Third Anglo-Maratha War

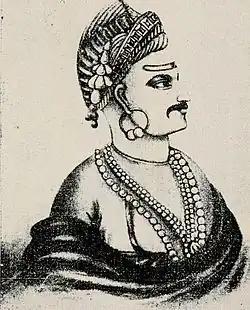
Bajirao II

The war began as a campaign against the Pindaris, but the first battle occurred at Pune where the Peshwa, Baji Rao II, attacked the under-strength British cantonment on 5 November 1817. The Maratha forces comprised 20,000 cavalry, 8,000 infantry, and 20 artillery guns whereas the British had 2,000 cavalry, 1,000 infantry, and eight artillery units. What followed was the Battle of Khadki where the Maratha were initially successful in creating and exploiting a gap in the British lines, but were soon nullified by the advance of the British infantry, which firing volley after volley, caused the Maratha to retreat in a matter of four hours. The British soon claimed victory with the loss of 86 men compared to the 500 Maratha killed.